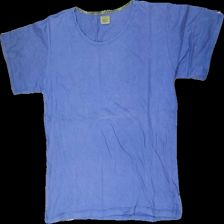
View: front
Type: T-shirt
Category: Ladies
Brand: Not in the list
Brand text on label: Eco Concept
Colors: Blue
Material: 100% Cotton
Cut: Loose, C-collar
Size: XL
Season: All
Stains: Minor
Smell: Minor
Price range: <50
Recommended usage: Export
Comment: Detergent smell